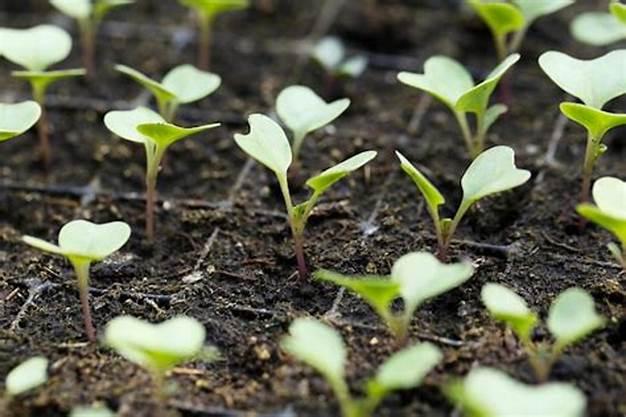
Wakulima wamepanda mbegu zao ambazo zimeota vizuri na sasa wamezipanda kwenye maboksi kwa mpangilio mzuri hii inawawezesha kuzitunza vizuri, kuzipa maji na kuziangalia kwa utaratibu ilikukua kwa afya bora kabla ya kupandwa shambani.